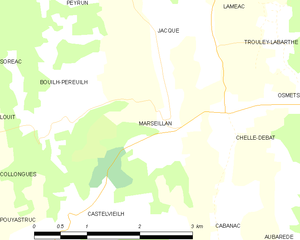
Carte des communes françaises
Marseillan est une commune française située dans le département des Hautes-Pyrénées, en région Occitanie.